Piaggio MP3

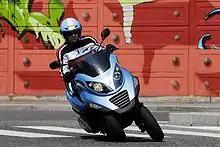
2007 Piaggio MP3

Utilising a three-wheel mechanism developed by Piaggio and Marabese Design, the MP3 can be stopped and parked without using a traditional kickstand or centre stand, and can be parked on irregular or side-sloping ground.